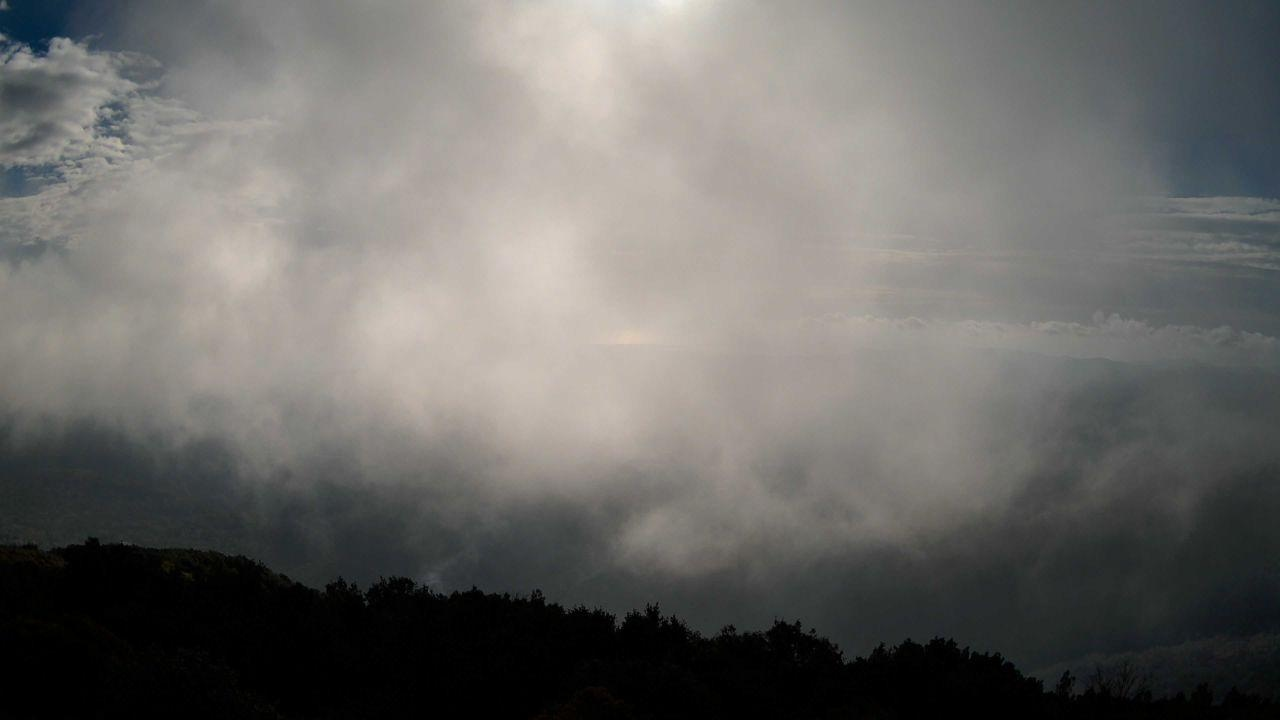
Fire: no
Smoke: no